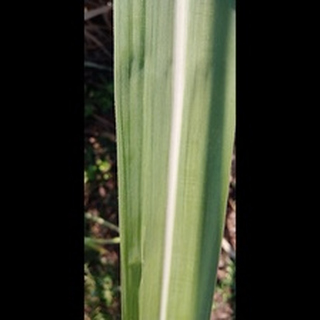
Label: healthy_sugarcane